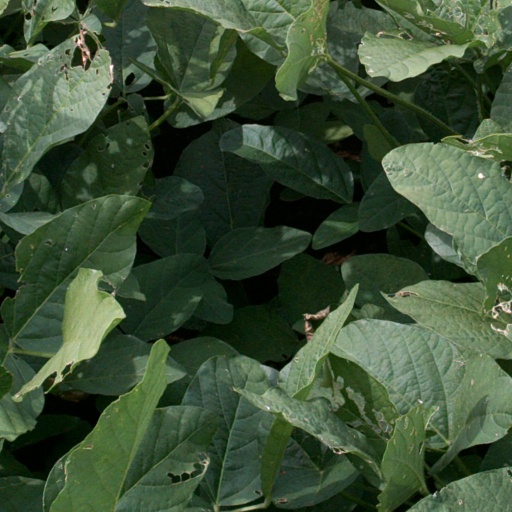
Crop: soybean